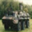
Label: tank